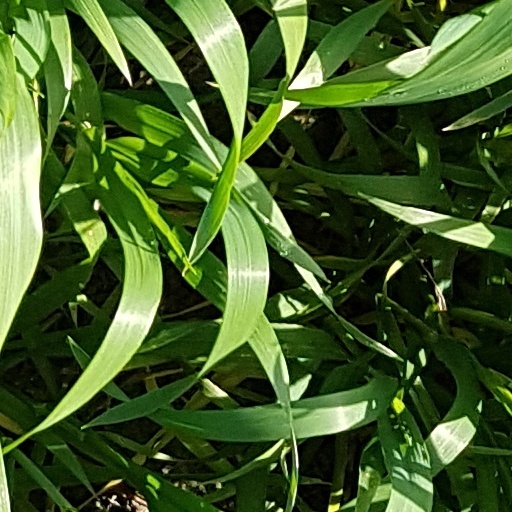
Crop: wheat